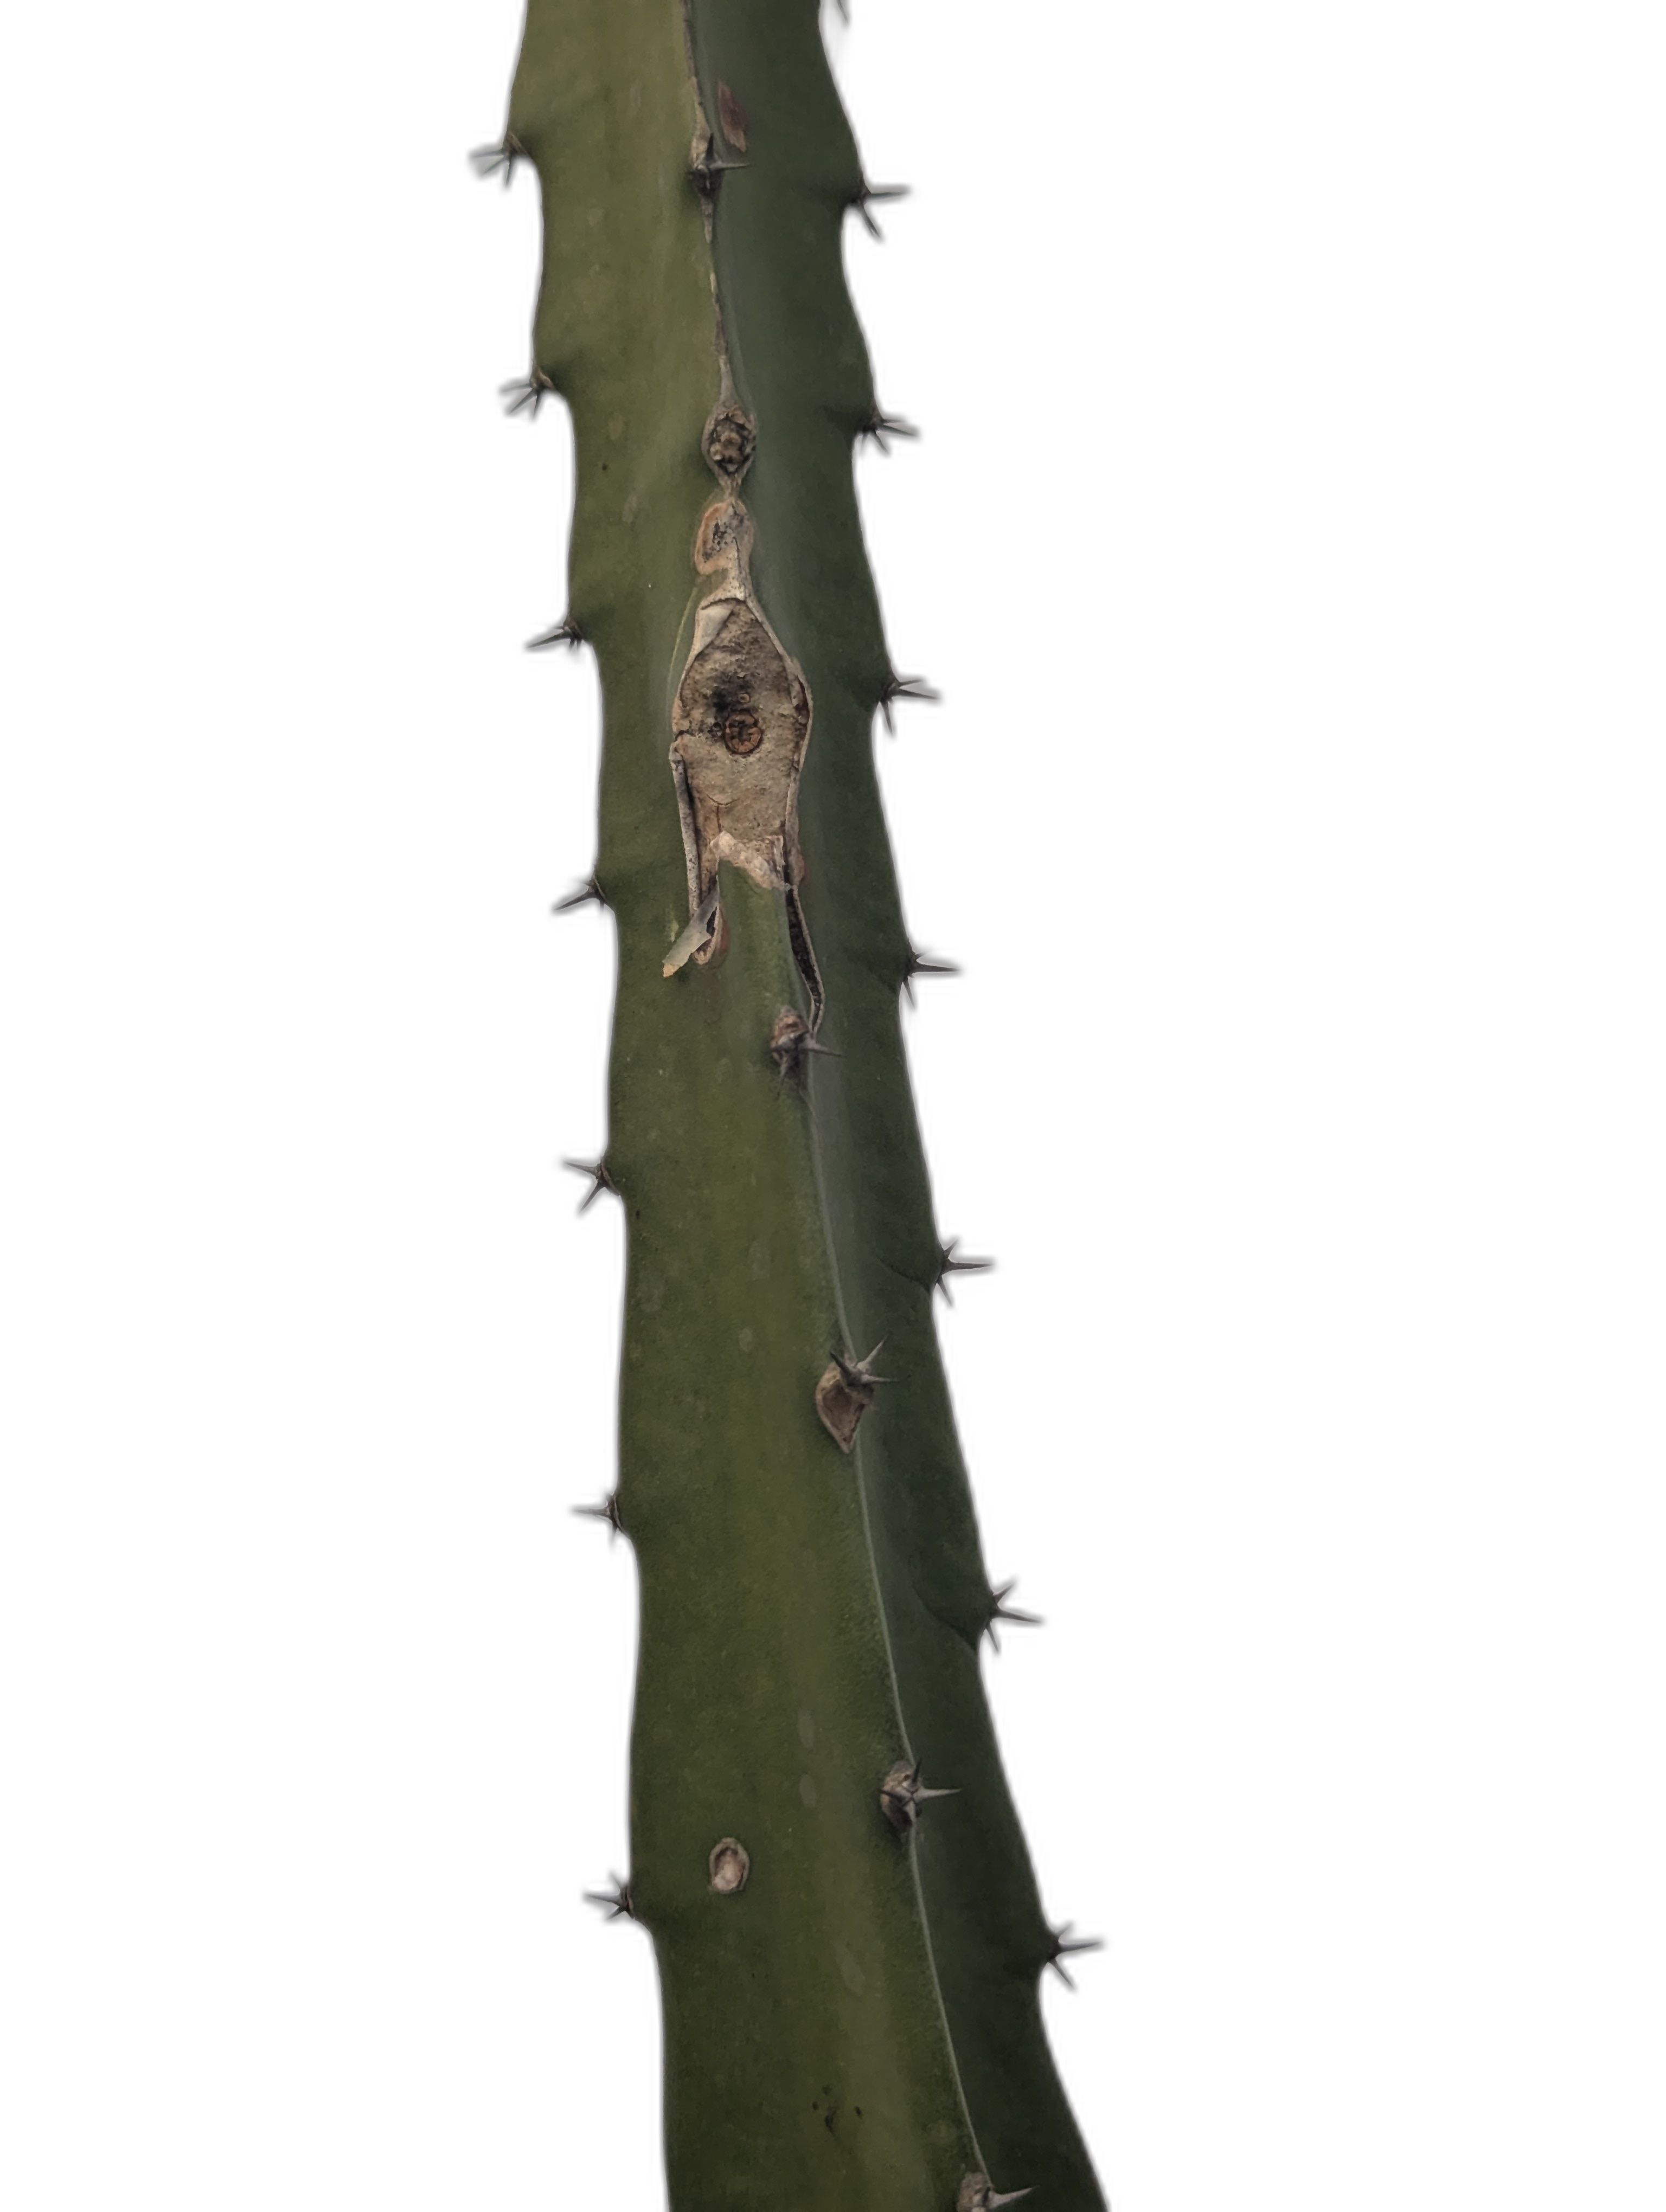
Label: Good leaf